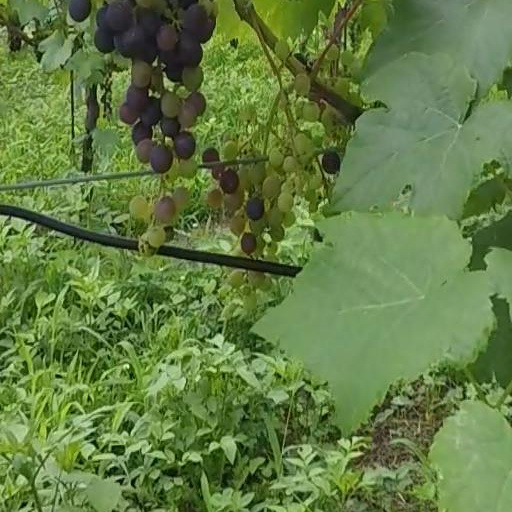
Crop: grape